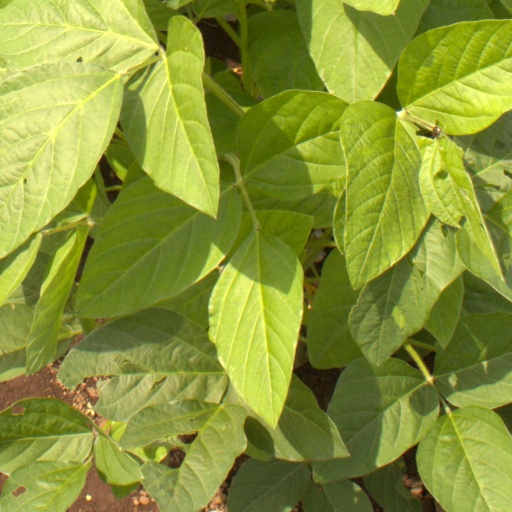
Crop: soybean